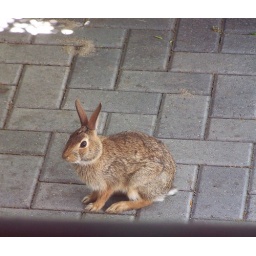
Rabbit outside my grandparent's house in Goderich. Disappeared under the car right after this photo was taken.